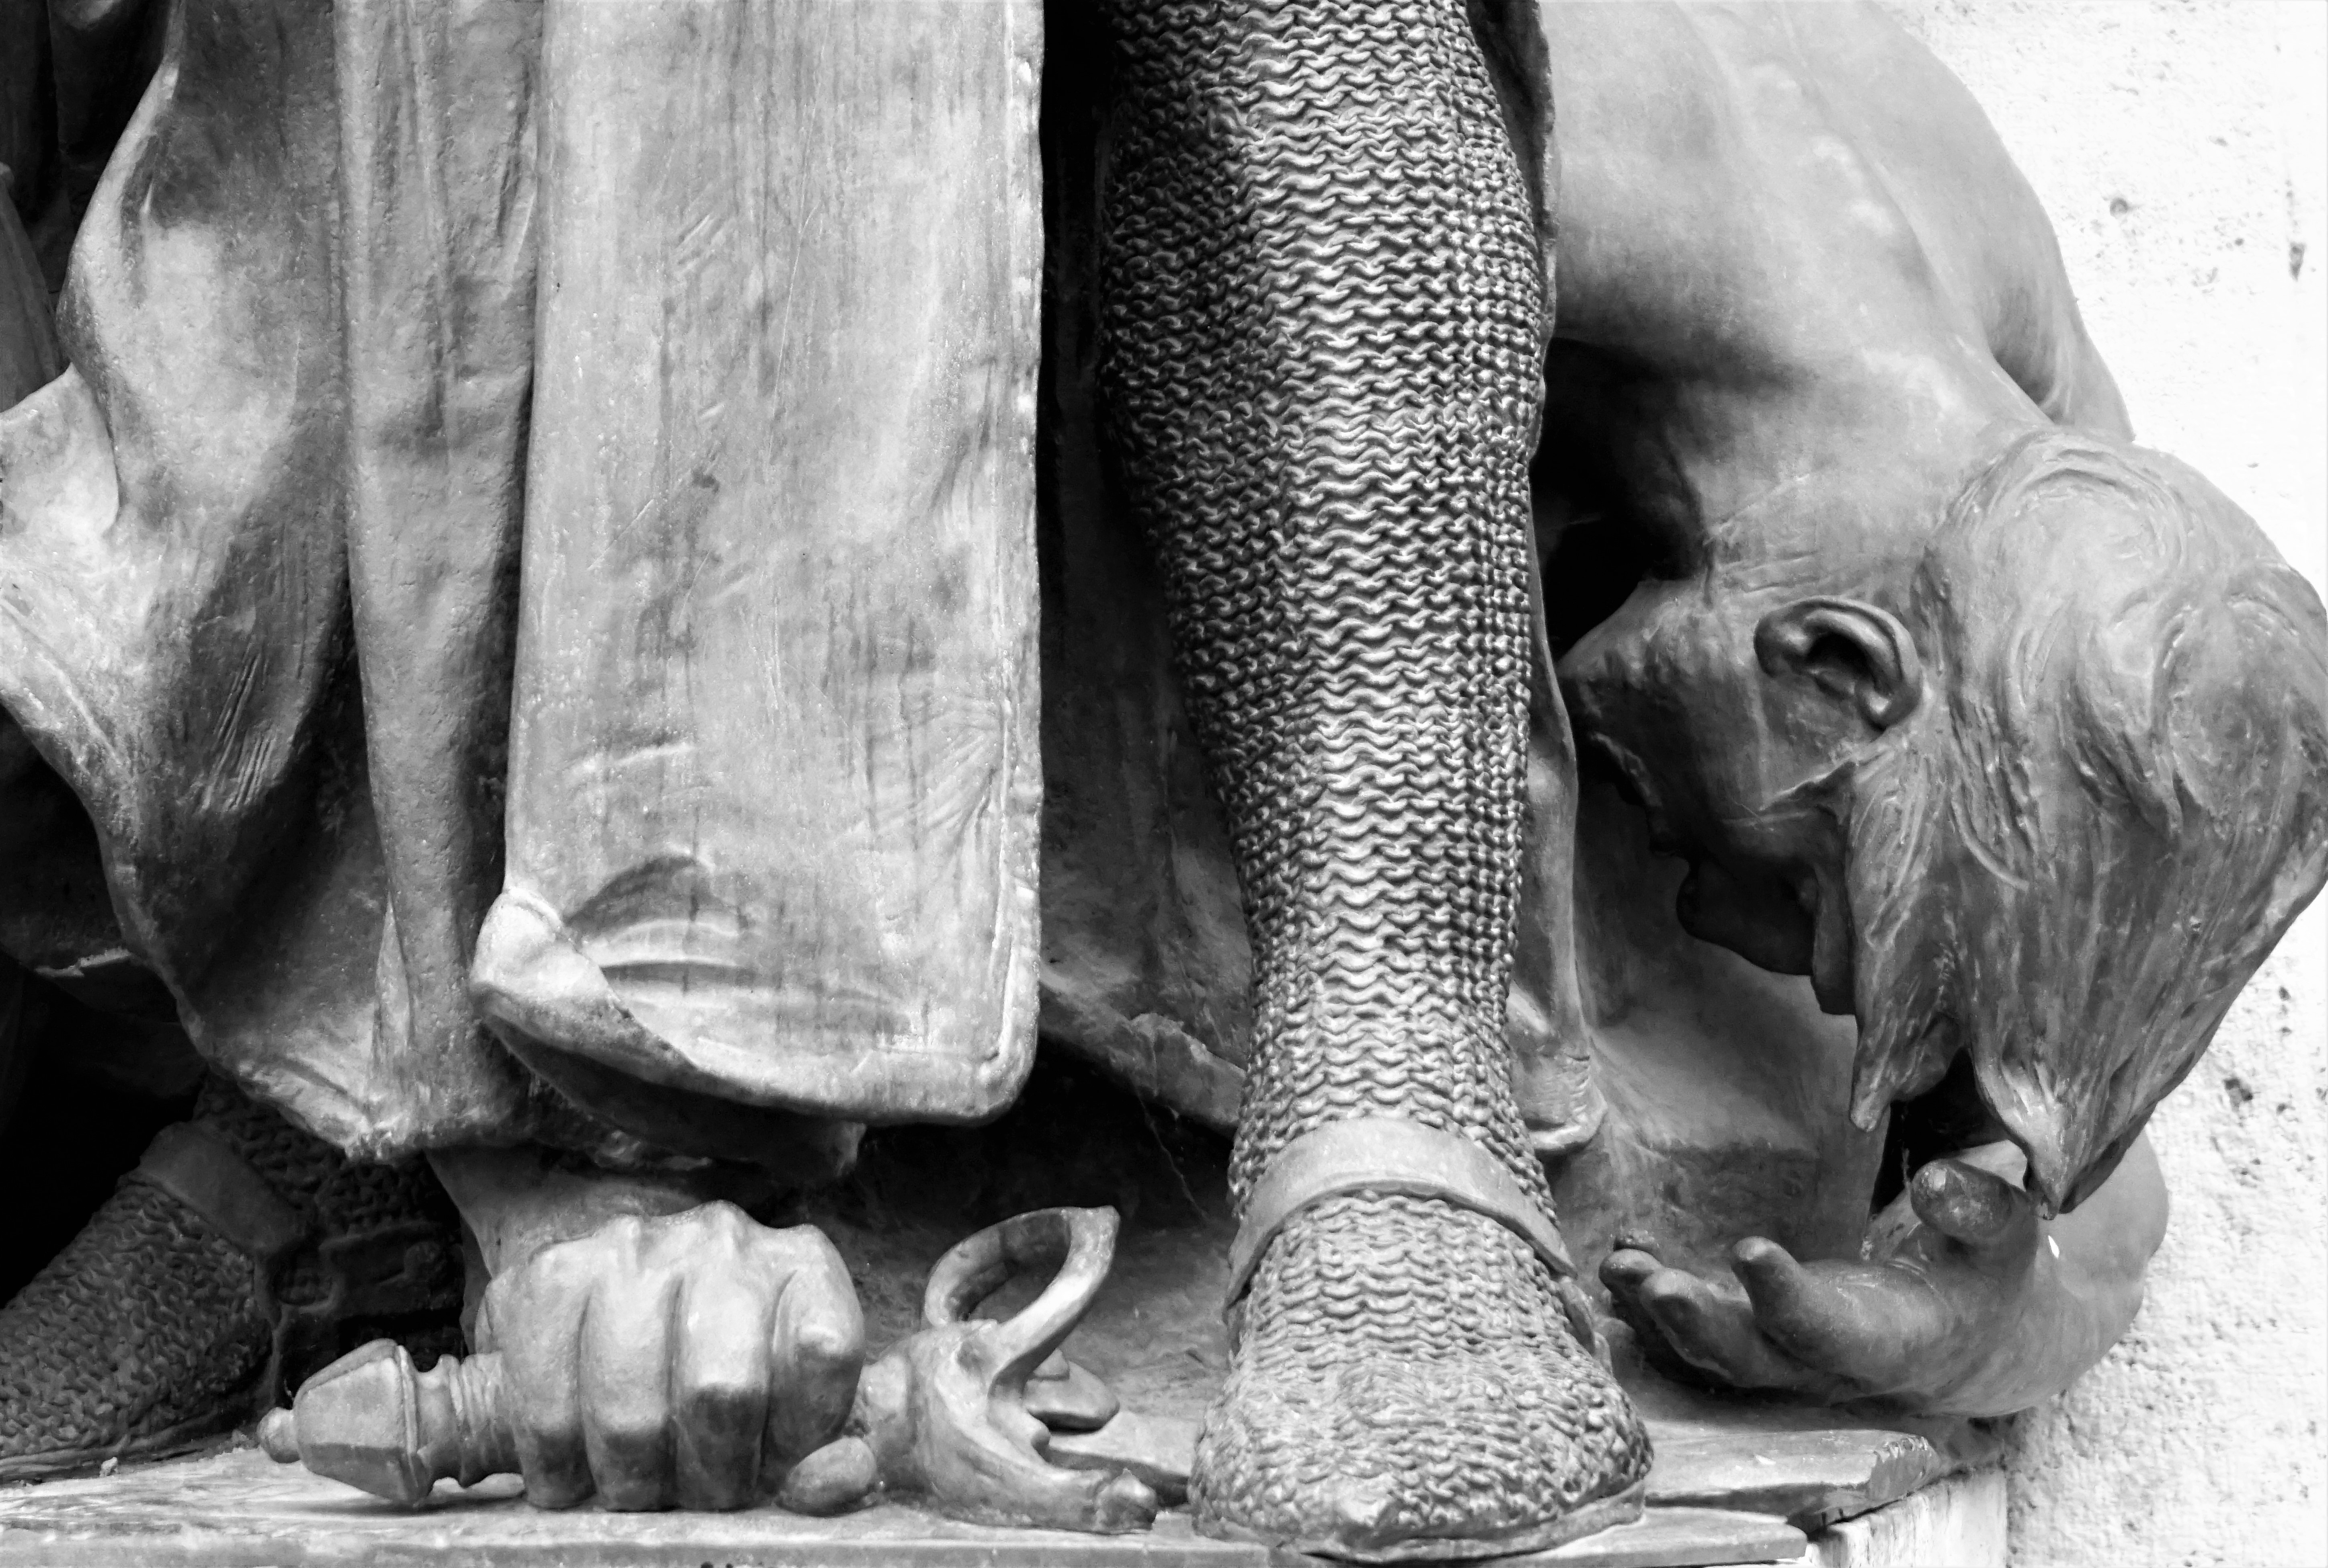
hand, man, black and white, photography, male, statue, sitting, monochrome, elephant, temple, photograph, budapest, history, monochrome photography, human positions